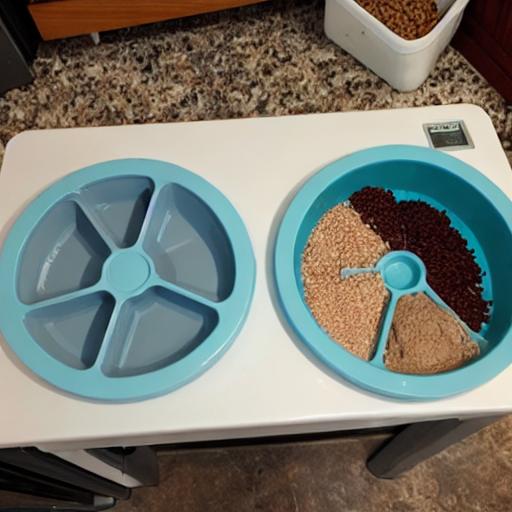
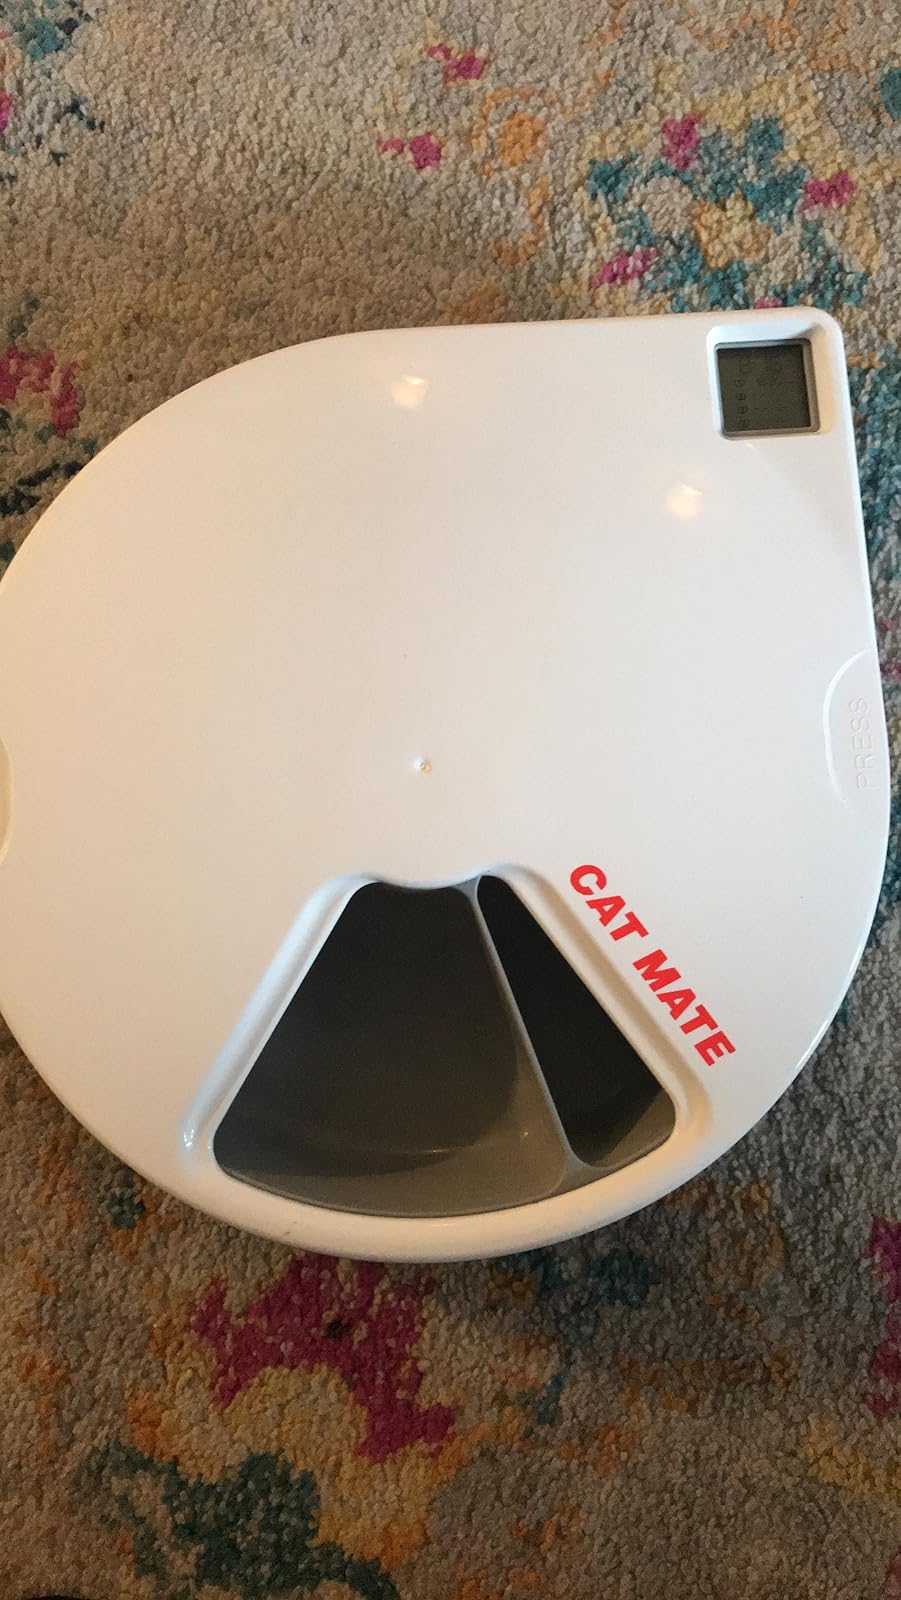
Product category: items_feeder
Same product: no